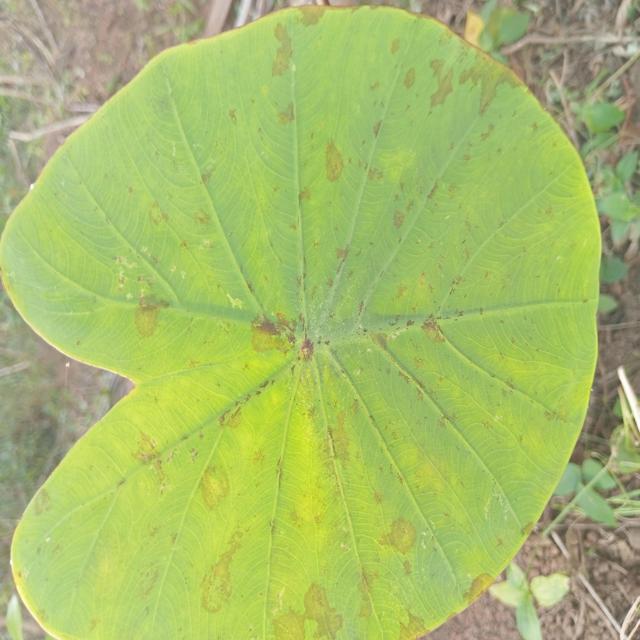
Label: Early_Blight